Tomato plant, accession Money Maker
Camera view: horizontal (90 deg, fisheye); turntable rotation: 240 degrees
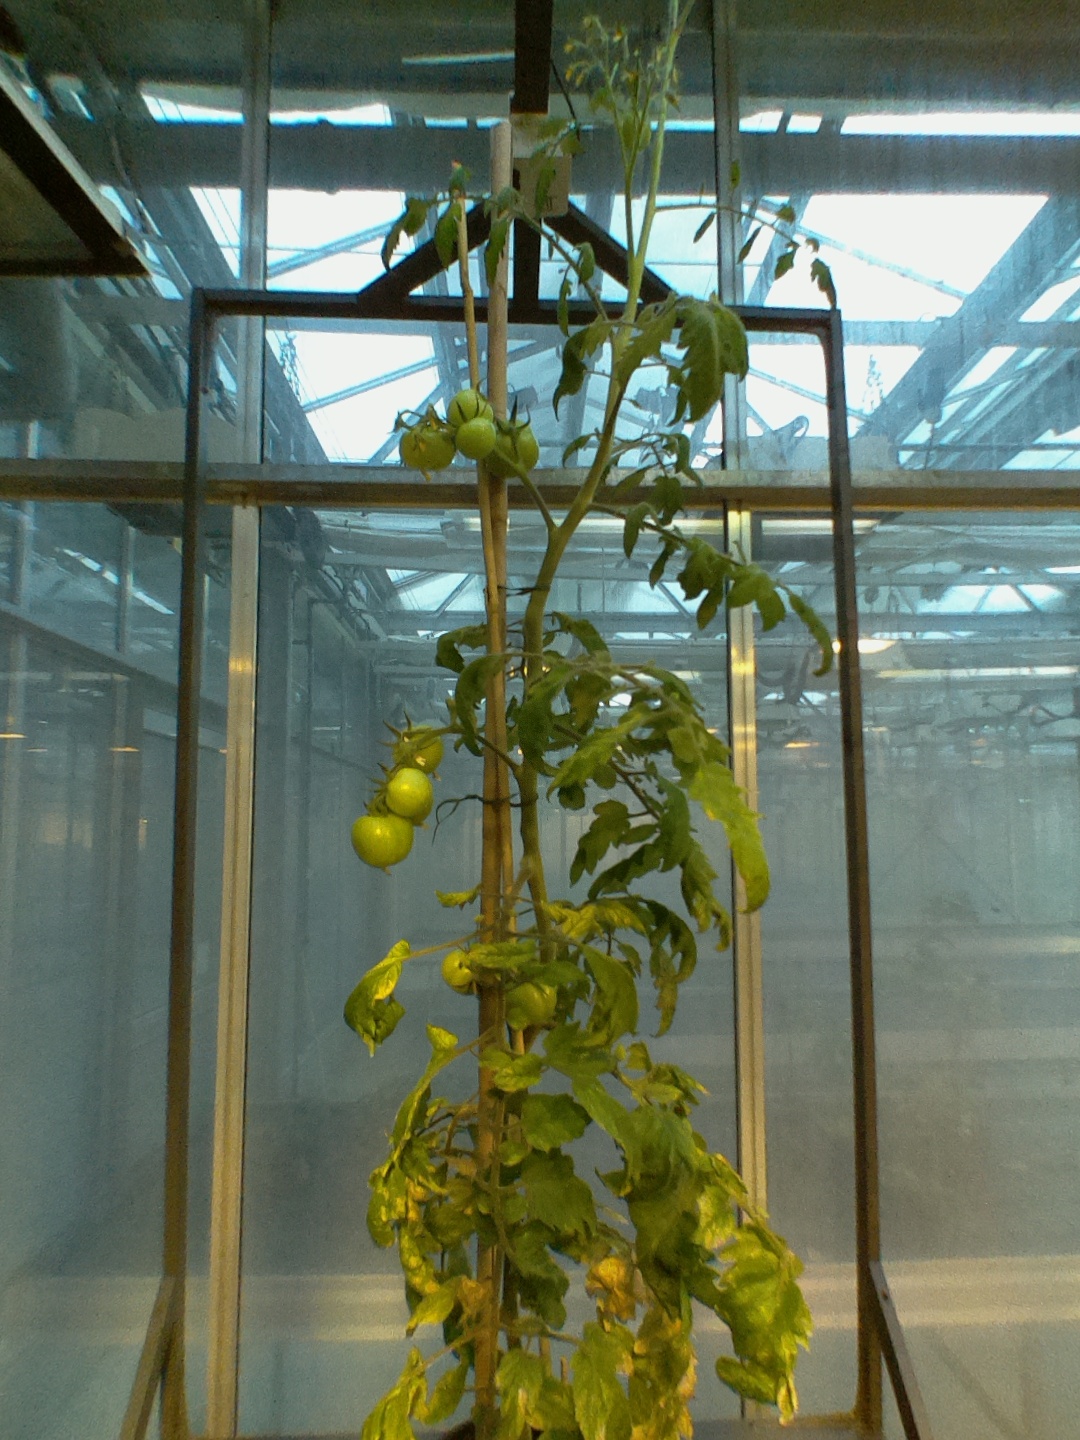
BBCH growth stage 75: 50%-60% of final fruit size